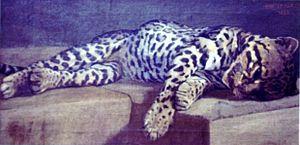
Emil Span est un peintre allemand établi au Costa Rica, fameux dans ce pays centraméricain pour ses paysages et, spécialement, pour ses tableaux d'orchidées.